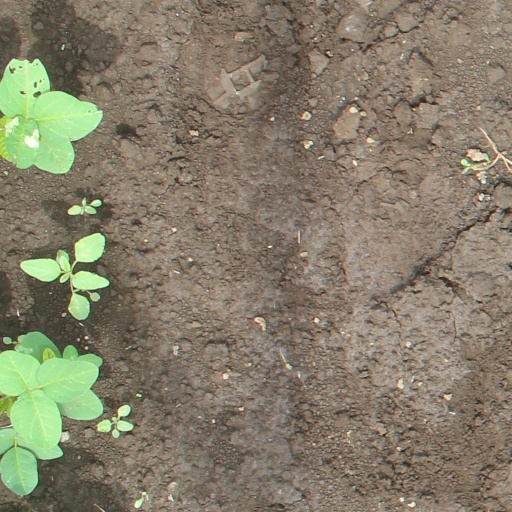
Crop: soybean